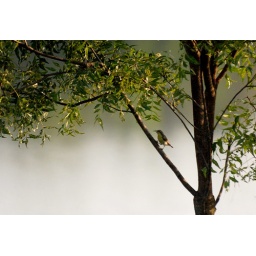
a bird on a tree by the lake..